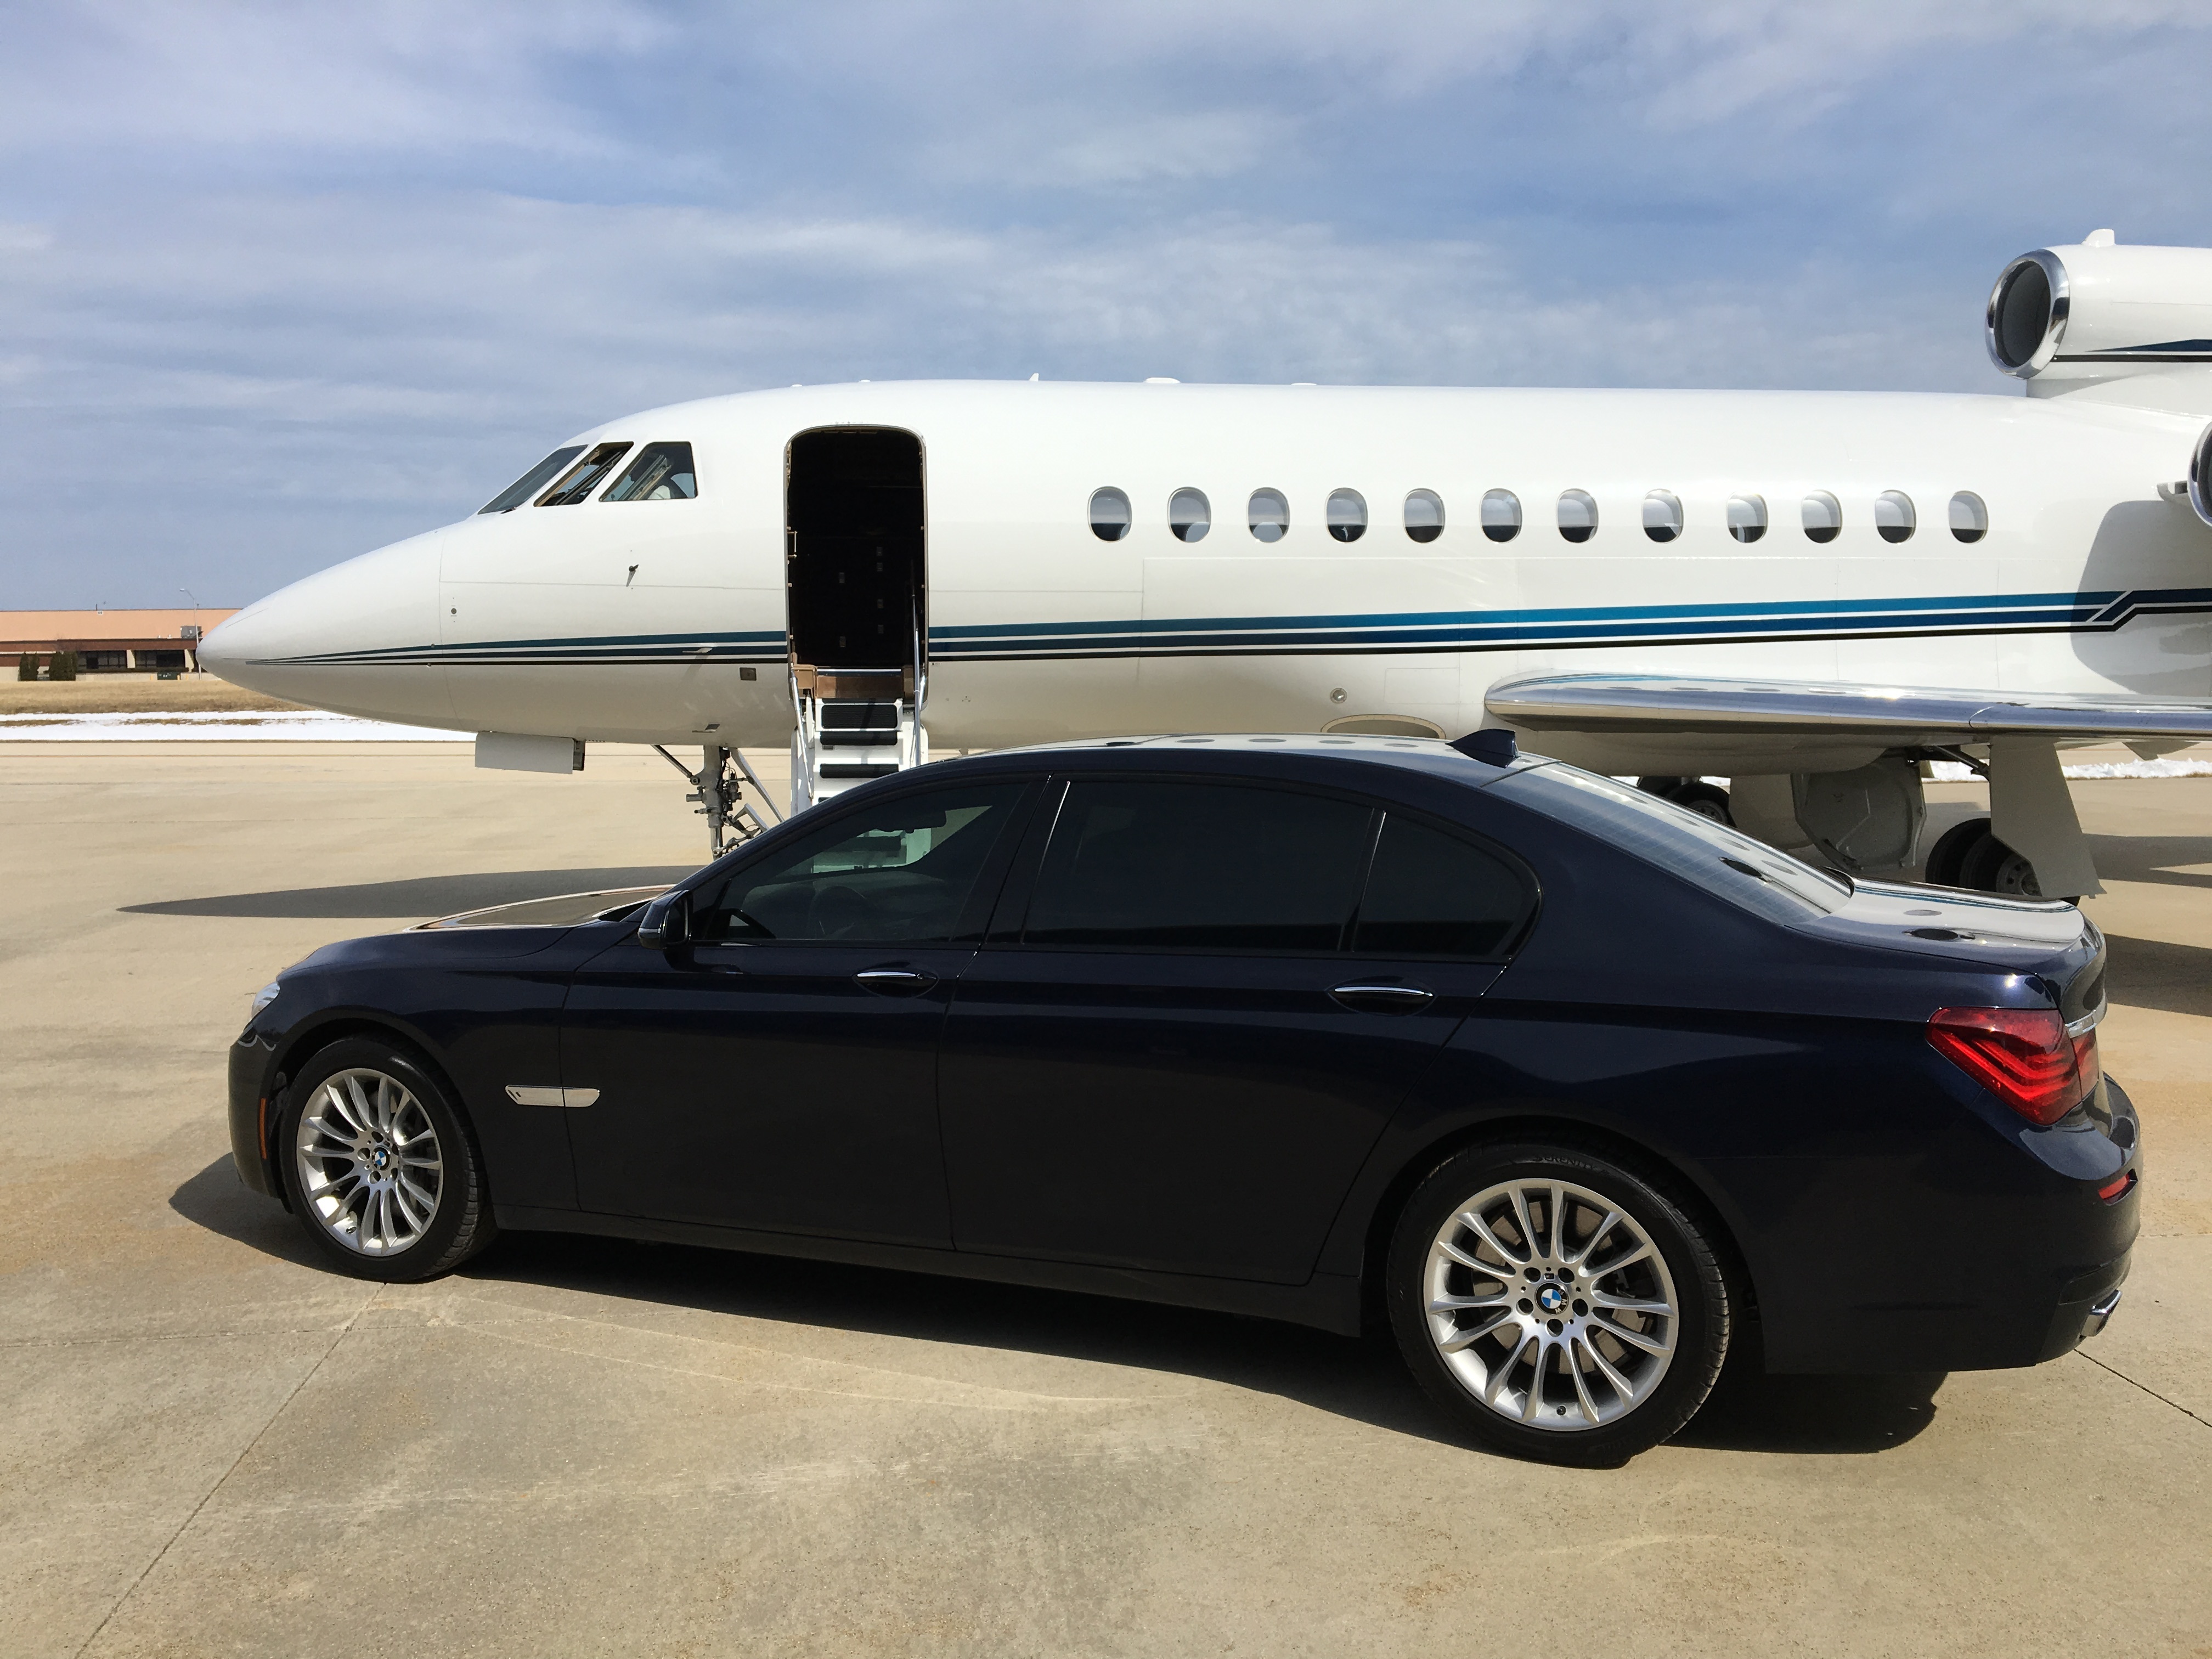
car, wheel, travel, airplane, plane, aircraft, jet, transportation, vehicle, aviation, corporate, business, motor vehicle, bumper, power, luxury, rim, sedan, bmw, private, class, vip, automotive exterior, automotive design, luxury vehicle, automotive tire, performance car, executive car, sports sedan, personal luxury car, bmw 7 series, automotive wheel system